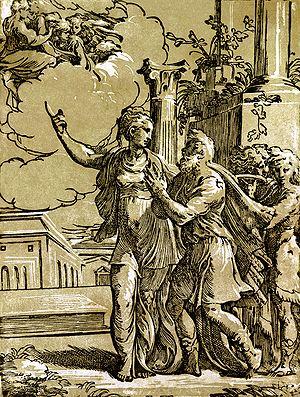
Antonio da Trento, né en 1508 à Trente et mort en 1550 à Fontainebleau, est un graveur et peintre italien du XVIᵉ siècle.